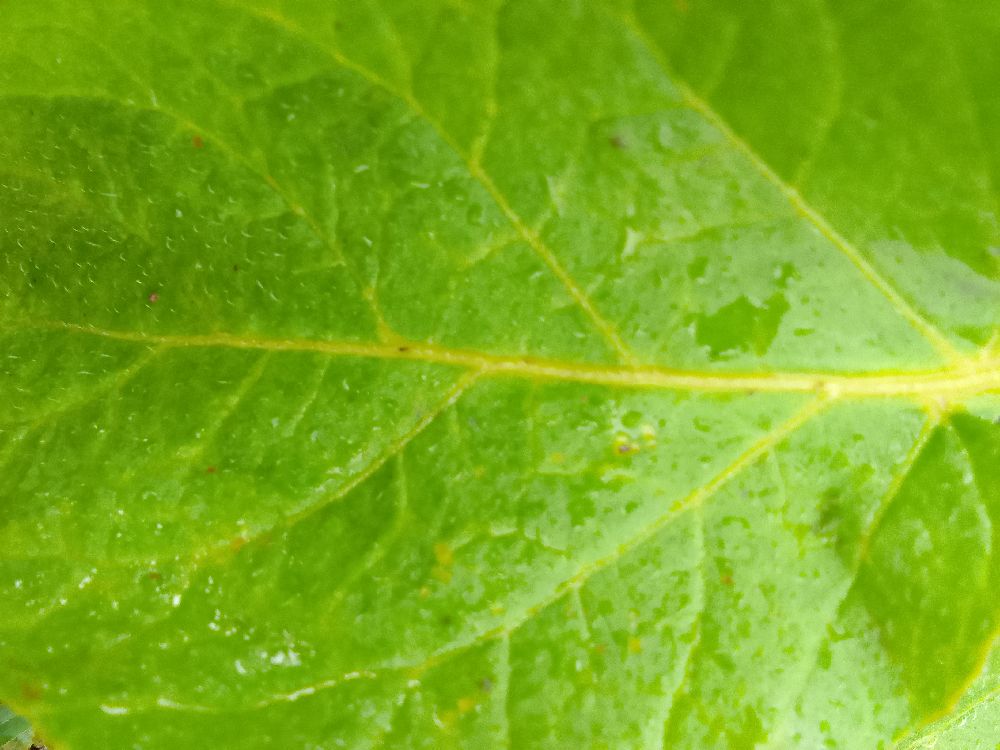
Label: Healthy